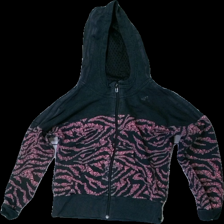
View: front
Type: Hoodie
Category: Children
Brand: Adidas
Colors: Black, Pink
Material: 88% Cotton 12% Cont?
Pattern: Logo print
Cut: Regular
Season: All
Price range: <50
Recommended usage: Export
Description: black hoodie with pink logo print
Comment: washed out